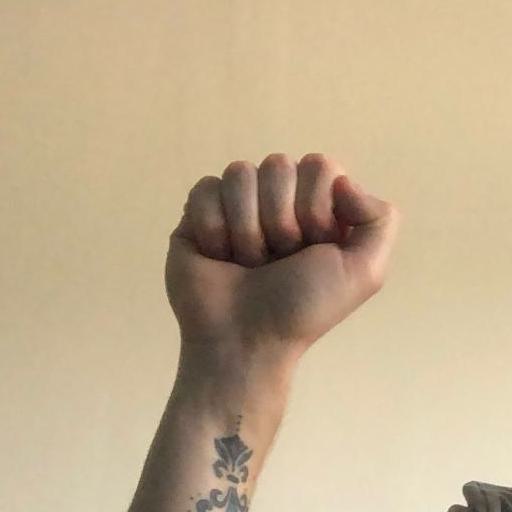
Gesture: fist